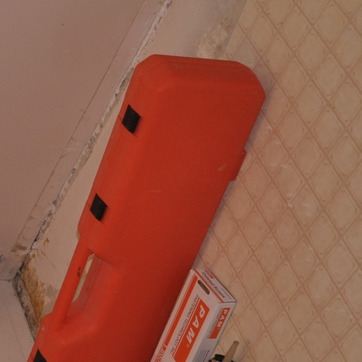
Material: plastic